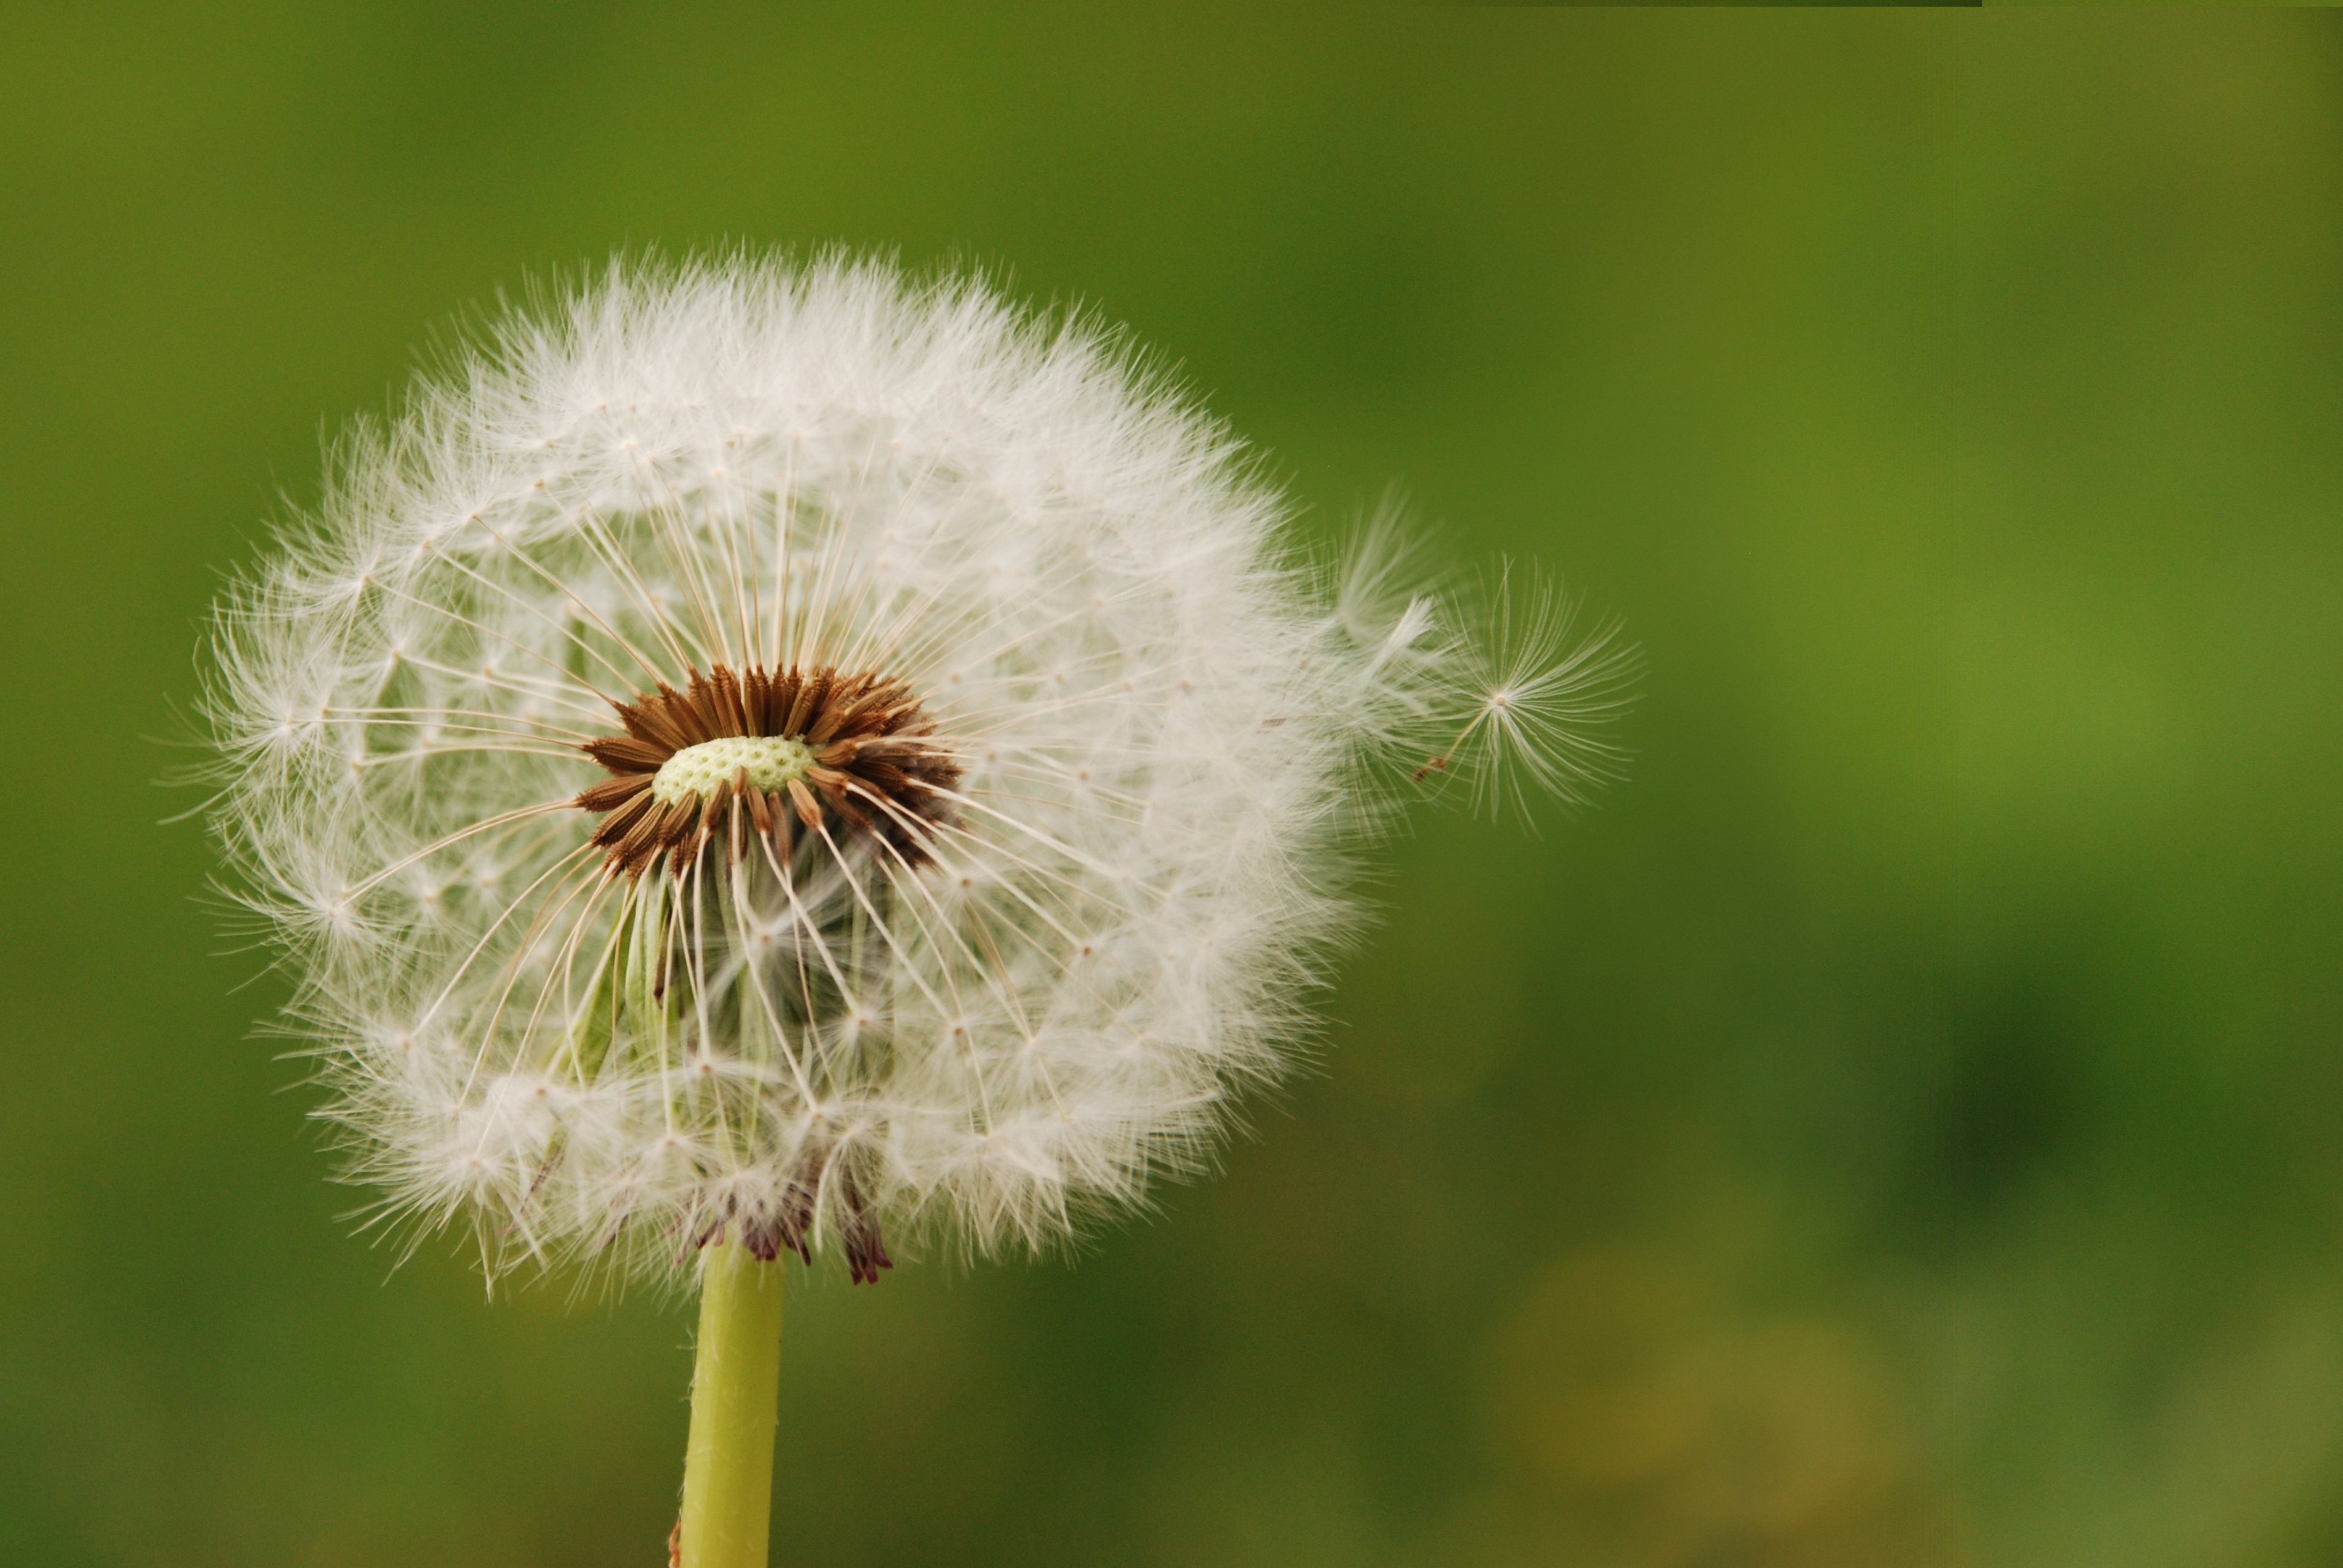
nature, grass, blossom, plant, field, photography, meadow, dandelion, prairie, flower, petal, bloom, wind, summer, spring, green, flight, botany, close, flora, wildflower, close up, pointed flower, macro photography, flowering plant, daisy family, grass family, plant stem, land plant, thorns spines and prickles